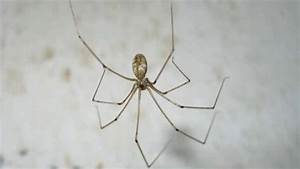
Label: spider